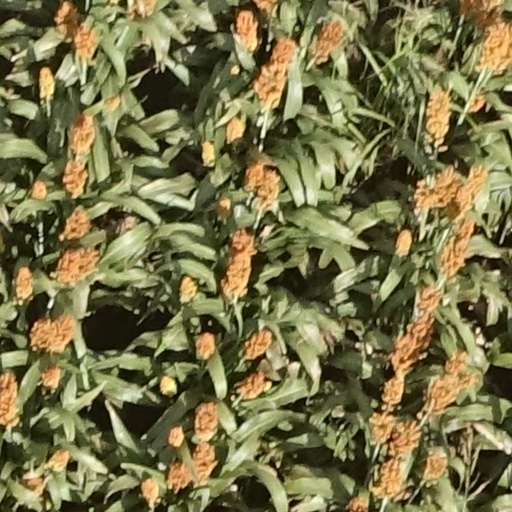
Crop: sorghum